2010–2013 Southern United States and Mexico drought

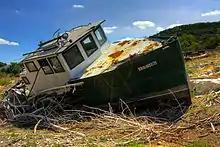
The drought dried up most of Central Texas water ways. This boat was left to sit in the middle of what is normally a branch of Lake Travis, part of the Colorado River.

The drought caused severe lack of water in the southern plains and Rocky Mountains as well as numerous wildfires, in particular the 2011 Texas wildfires, the Wallow Fire and Horseshoe 2 Fire in Arizona, the Whitewater-Baldy Complex Fire and Little Bear Fire in New Mexico, and the 2012 Colorado wildfires in Colorado. Mexico also saw serious impact from the drought which decimated crops, killed over a million cattle, and stressed local water and food supplies. The drought has been described as the worst seen in the country in 70 years.